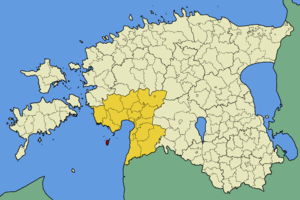
La commune de Kihnu est une municipalité rurale d'Estonie qui correspond à l'île de Kihnu située dans le Comté de Pärnu. Elle s'étend sur une superficie de 16,8 km² et a 634 habitants au 1ᵉʳ janvier 2012.